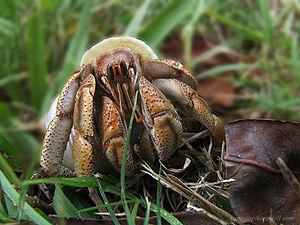
Le genre Coenobita regroupe des bernard-l'hermite terrestres, adaptés à la respiration aérienne. Il appartient à la famille des Coenobitidae, qui ne contient que deux genres : Coenobita et Birgus.